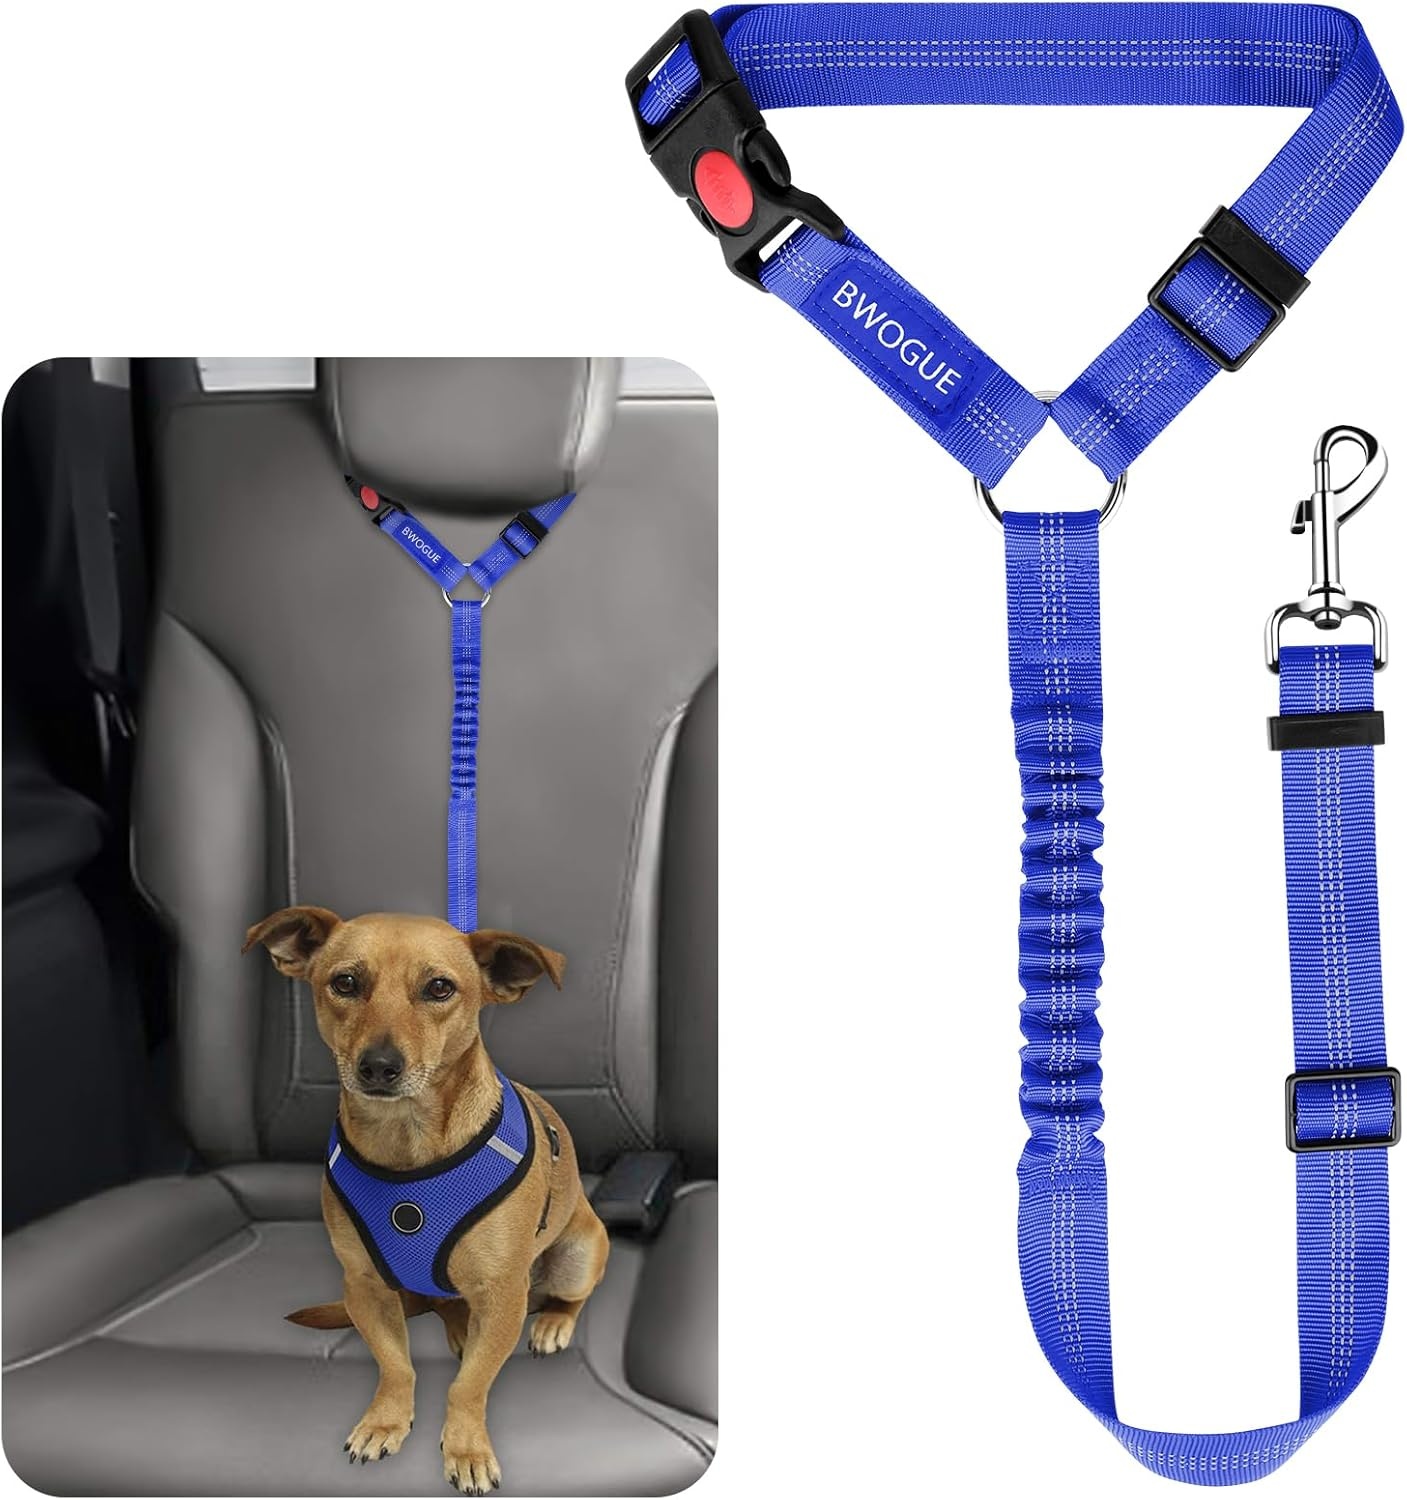
BWOGUE Pet Dog Cat Seat Belts, Car Headrest Restraint Adjustable Safety Leads Vehicle Seatbelt Harness (1 Pack)
Overview Size : L Color : Dark Blue Pattern : Elastic Brand : BWOGUE Material : Nylon About this item HIGH QUALITY: Made of high quality nylon fabric to ensure safety, features the solid zinc alloy swivel snap,elastic bungee and quality buckles, The reflective stitching design makes it great for night time use. The elastic bungee helps dog prevent jerking with sudden movement. the pet car seat belt ensures the most safest traveling for your pet, and provides a most relaxing driving experience for you. ADJUSTABLE LENGTH: Dogs come in different sizes and weights. With buckle on the straps and the elastic bungee inside, The BWOGE Headrest Restraint is adjustable between 18.9-27.5 inches and can be stretched to 31.5 inches for the maximum length. The circle can be adjusted from 17.7 inches to 25.6 inches.You can easy to adjust the dog leash to the suitable length to keep your pet in a safety state. CONVENIENT: The tangle-free nylon straps quickly and easily attaches to vehicle headrests. It can be used in all models of Vehicle which has headrest. The strap circle which hanging on the headrest is connected by a lockable quick release buckle. The lockable buckle prevents the circle from opening and makes sure your pet safe.Safety strap is easily removed making it the perfect leash for your vehicle! PRACTICABILITY: Our durable leash Not only can use for car ,but also can be converted to a traditional hand-held leash whenever you need. In addition,It is easy to have the pets secured to a tree or other strong post to keep pets safe when you need. KEEP IN MIND: For your pet's safety, please do not attach the seat belt to your pet's collar directly. It is recommended to use the seat belt leash with pet harness than pet collar, to provide your pets a comfortable and secure wearing.
Brand: BWOGUEPetHome
Category: Animals & Pet Supplies > Pet Supplies > Pet Leash Extensions